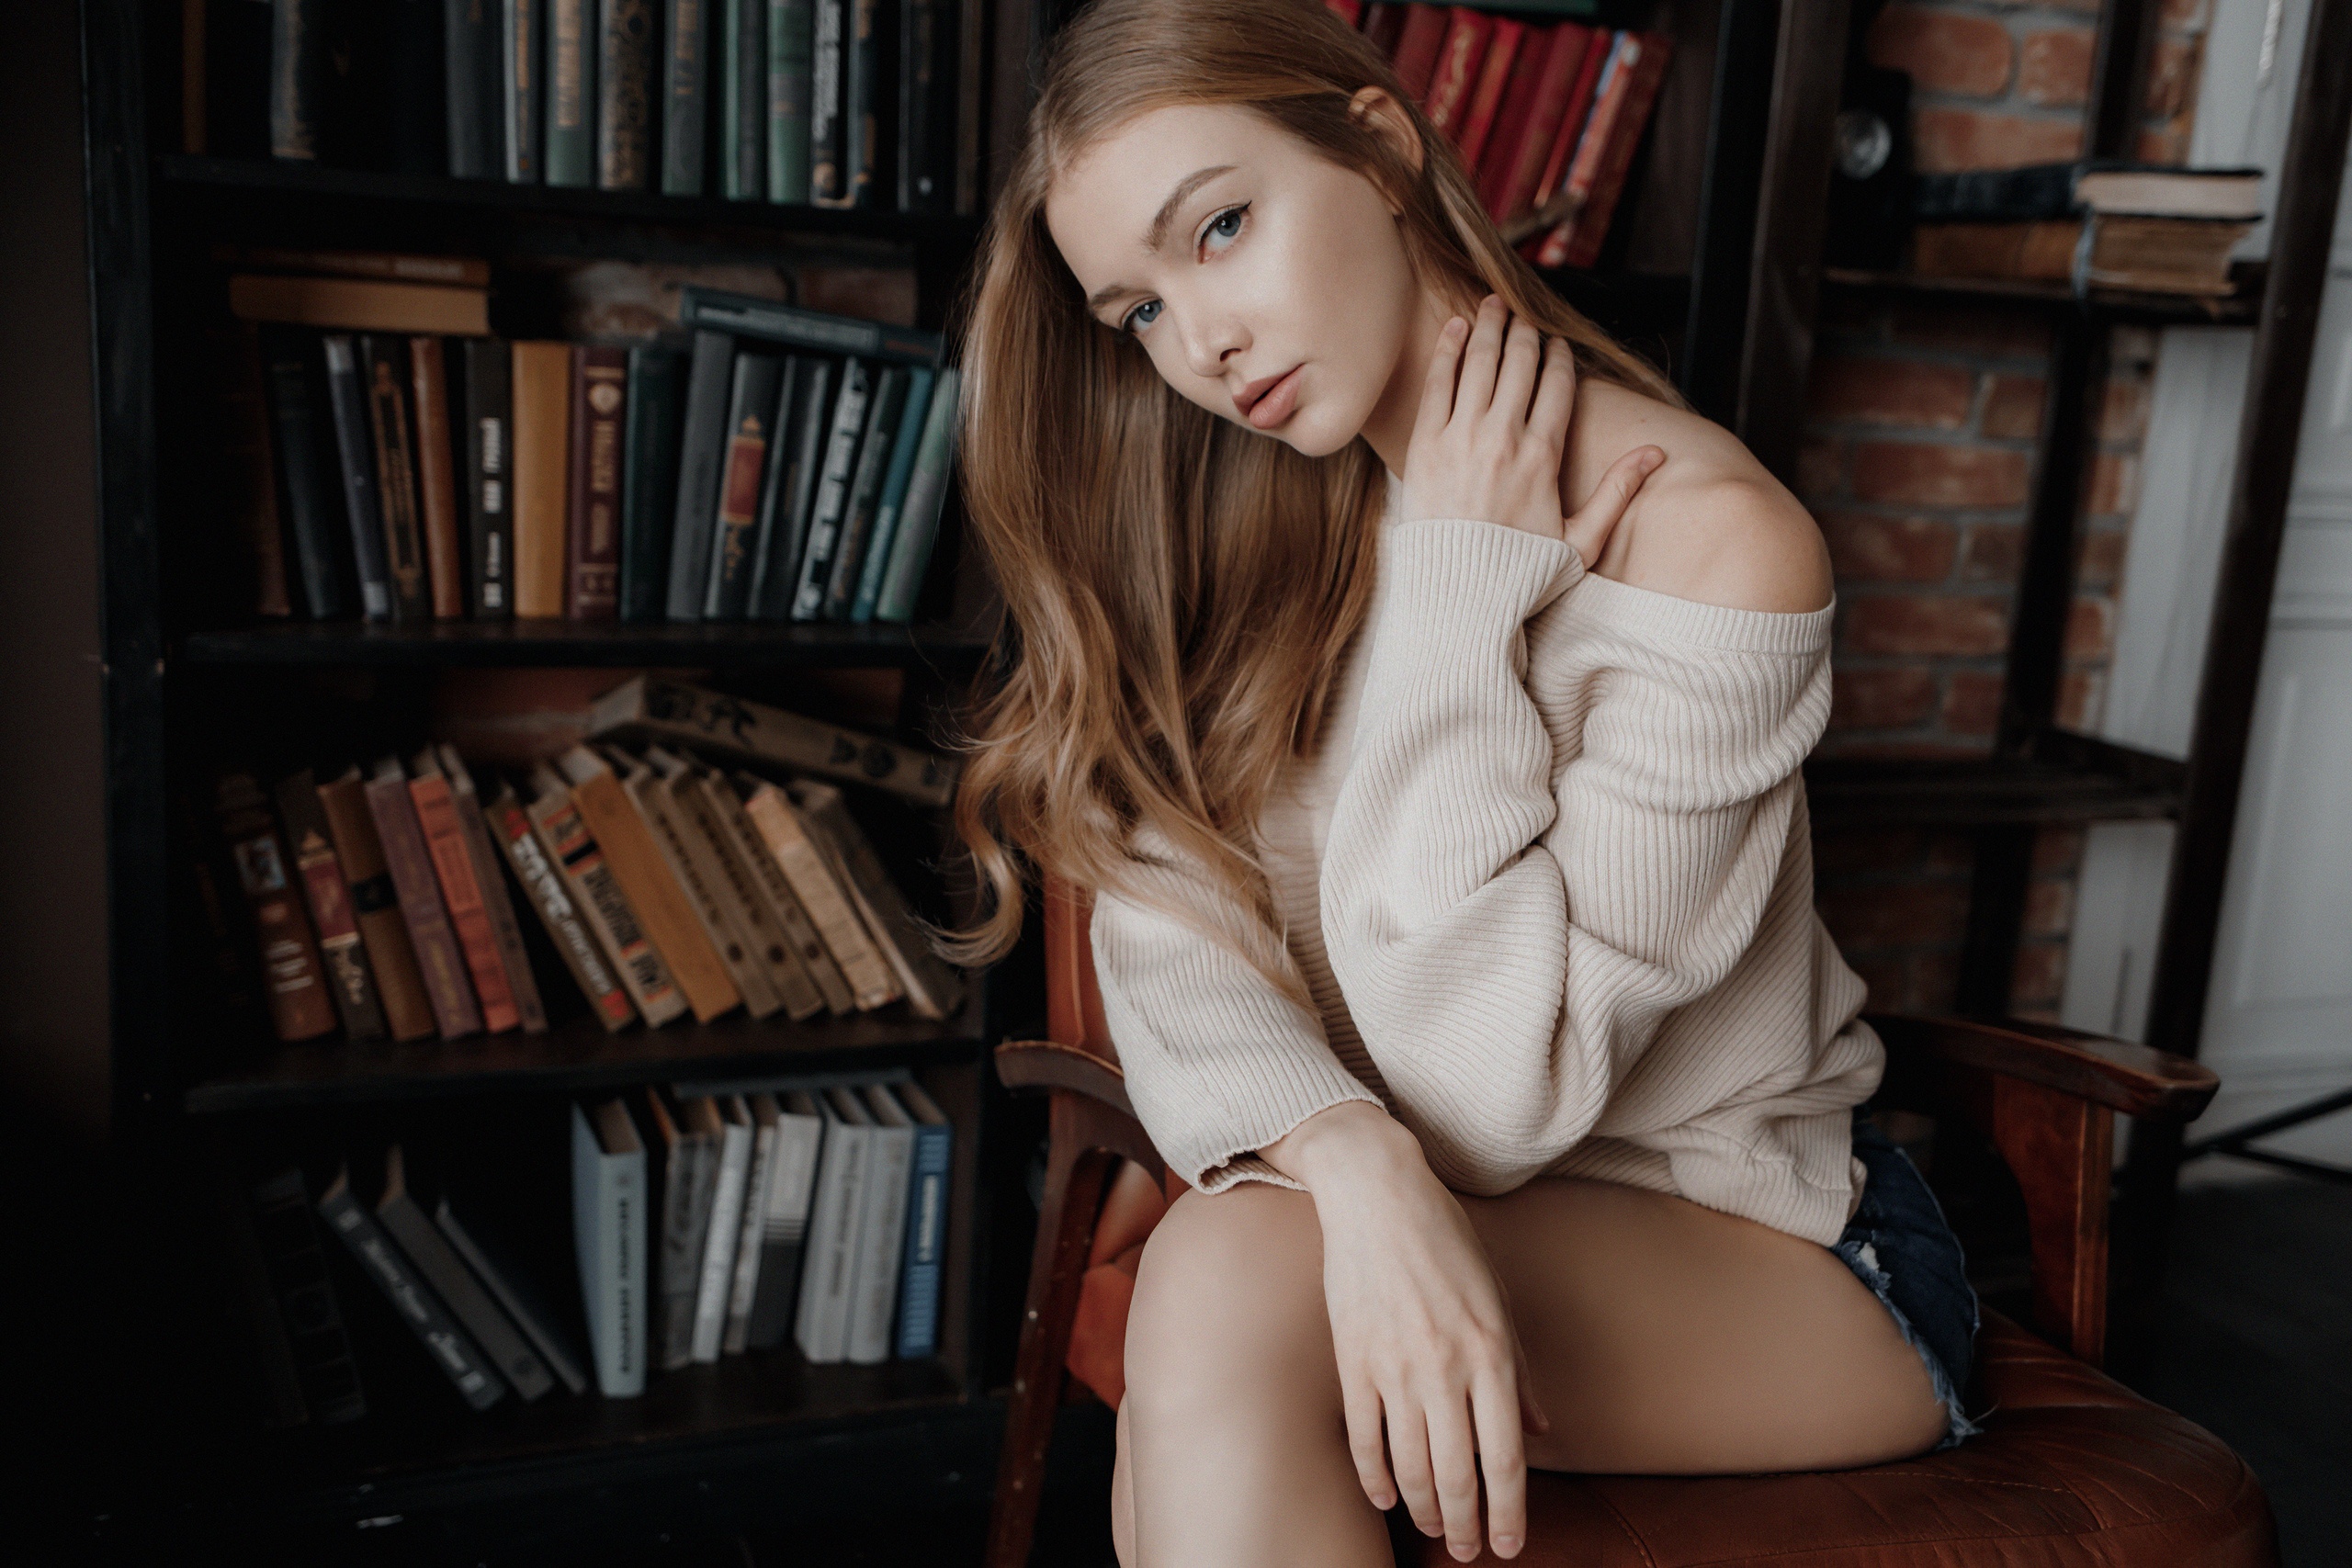
women, lady, model, person, photography, wallpaper, hair, face, joint, lip, hand, hairstyle, arm, shoulder, leg, bookcase, shelf, organ, human, flash photography, fashion, neck, thigh, comfort, knee, waist, finger, shelving, black hair, long hair, wood, trunk, publication, human leg, beauty, layered hair, brown hair, fashion design, blond, art model, sitting, book, flooring, jewellery, fashion model, room, abdomen, chair, lap, flesh, chest, necklace, portrait photography, fur, photo shoot, lingerie